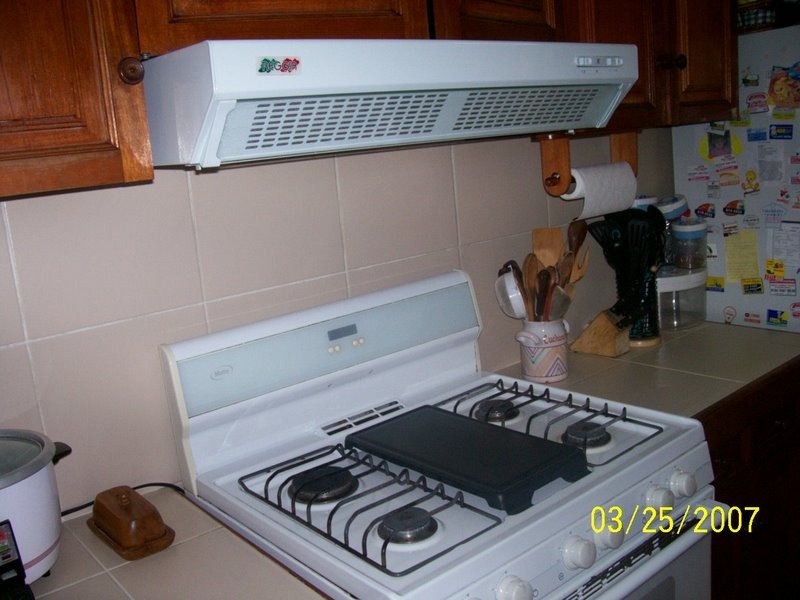
Room type: kitchen